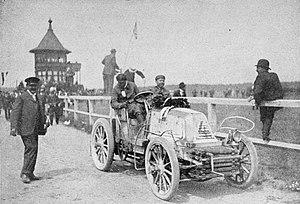
Paris-Berlin est une course automobile organisée par l'Automobile Club de France, du 27 au 29 juin 1901, sur une distance de course de 1 105 kilomètres. Elle est considérée comme étant le VIᵉ Grand Prix automobile de l'A.C.F.. L'organisent conjointement les Automobile Club de France et d'Allemagne.